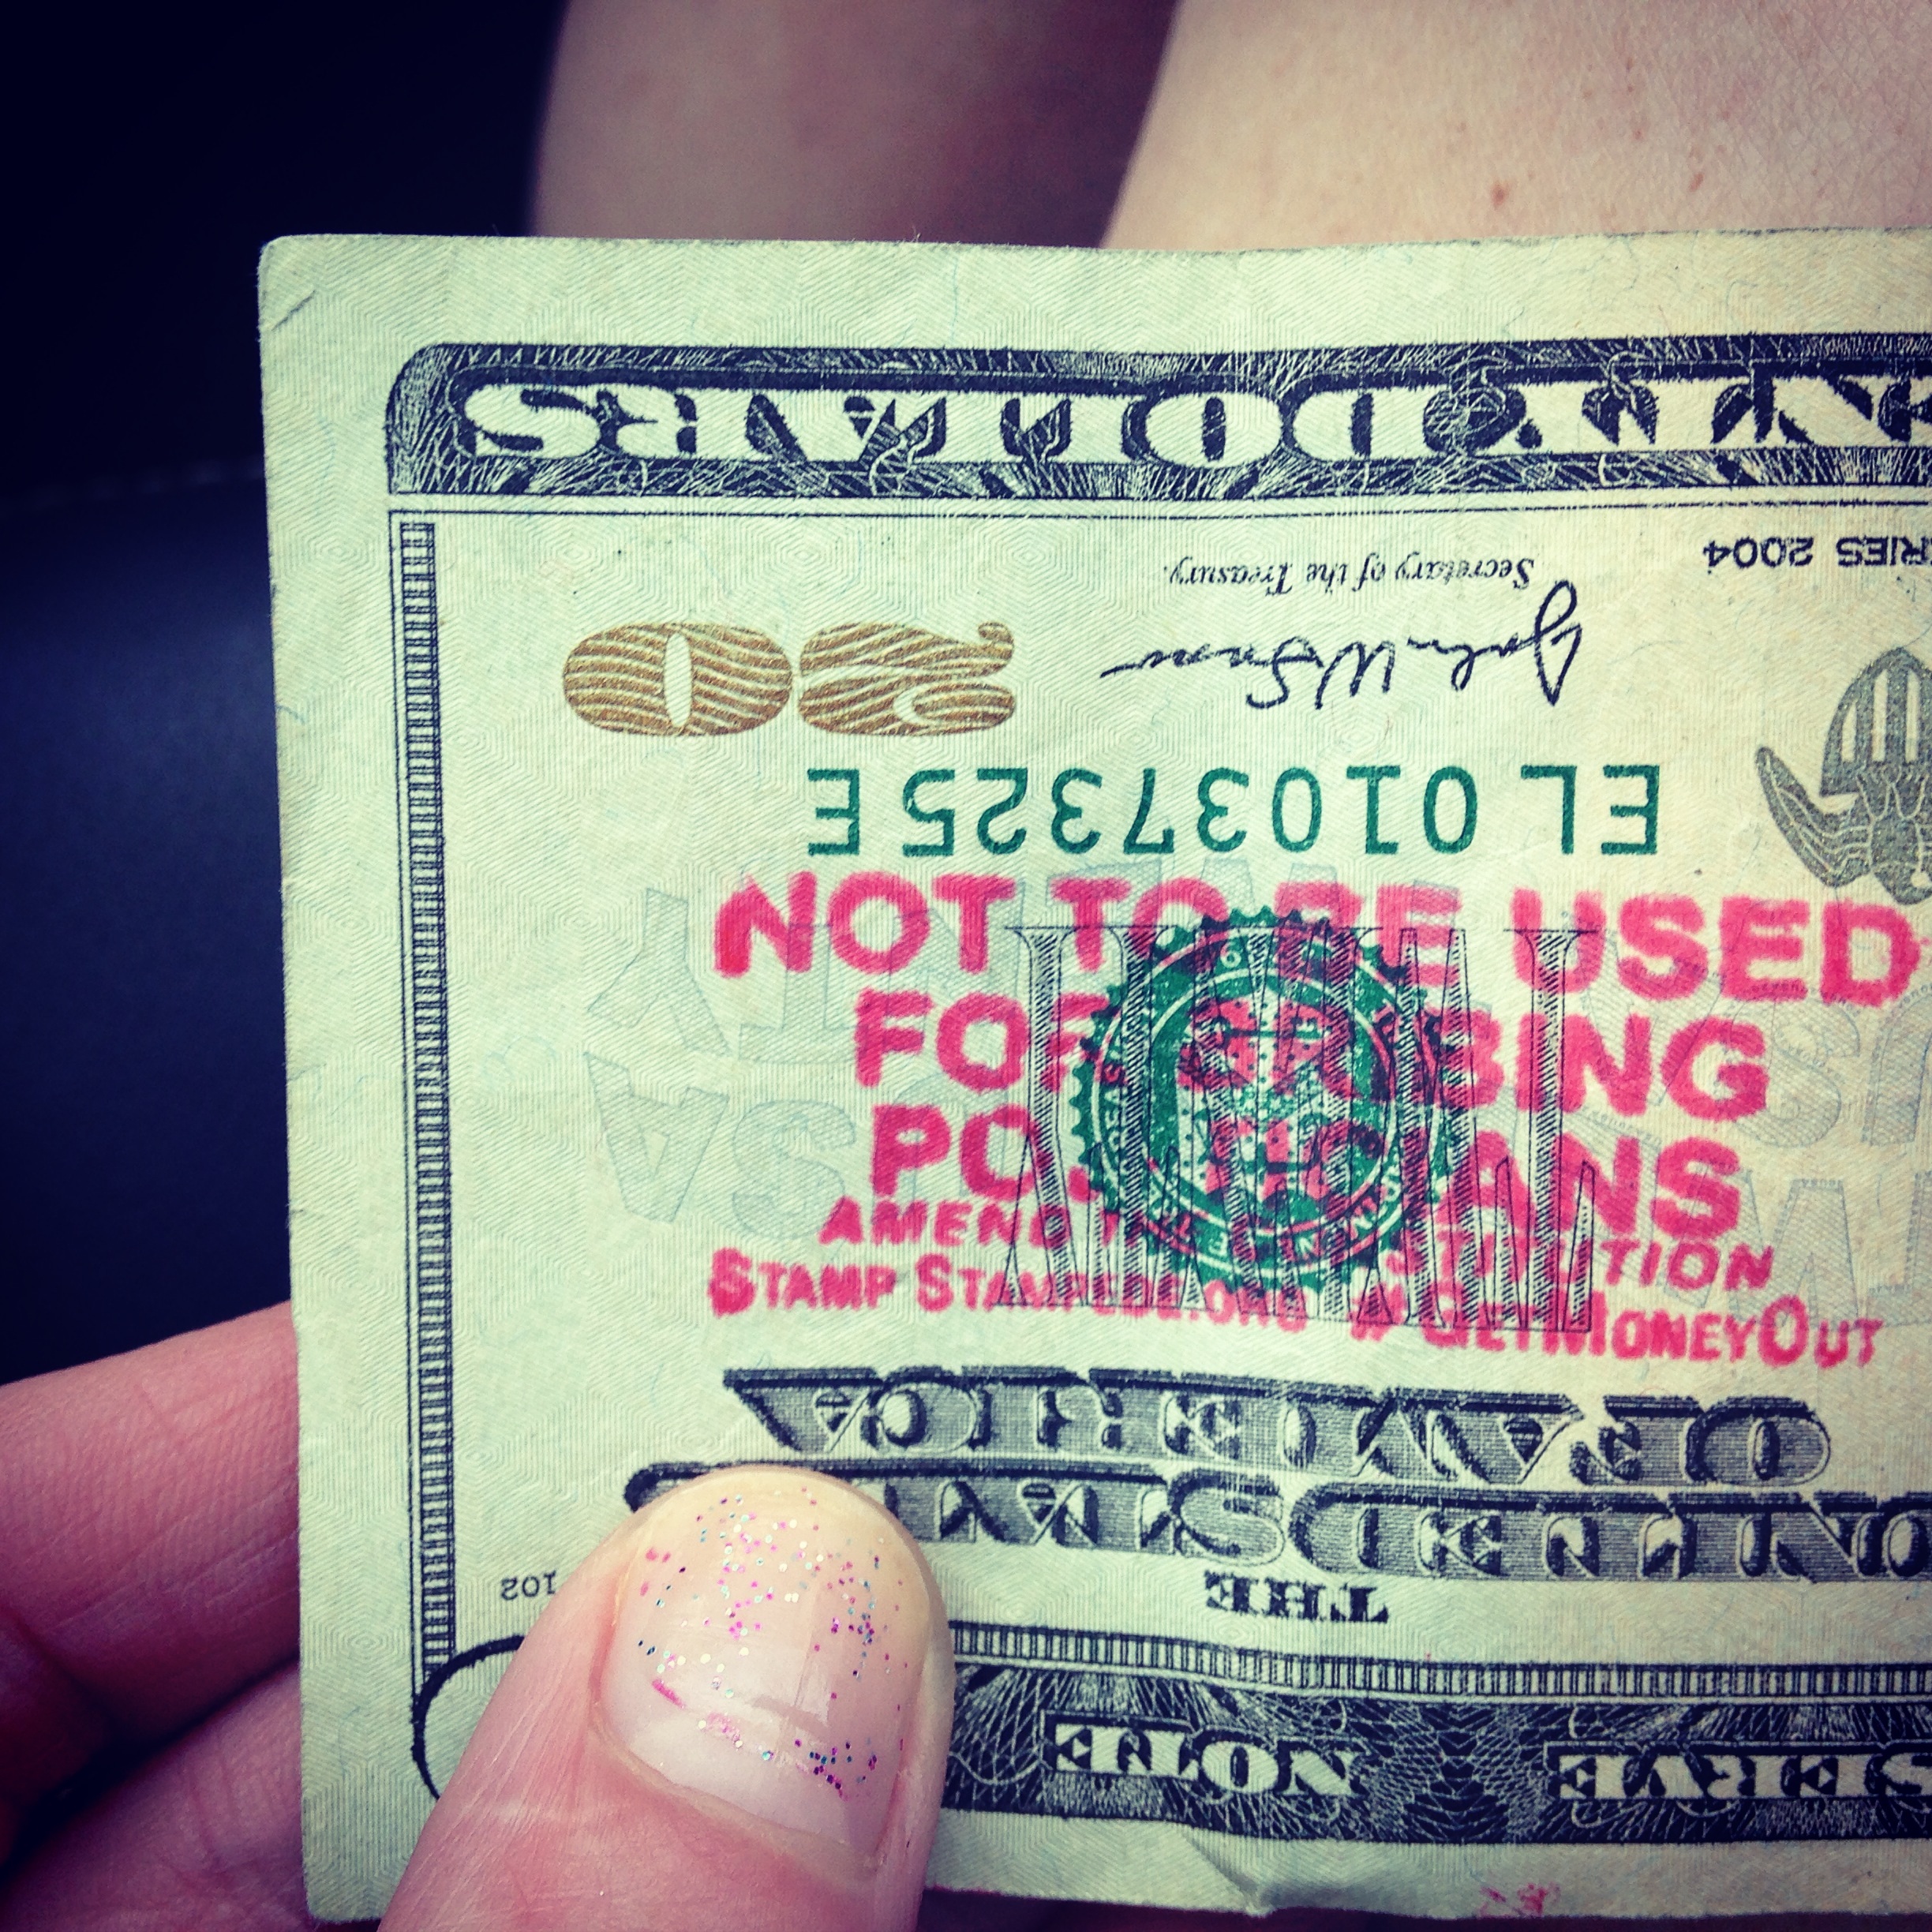
advertising, symbol, stamp, usa, money, president, cash, currency, politics, dollar, corrupt, political, rich, crime, buying, financial, wealth, bribery, politicians, corruption, elections, federation, cheat, bribe